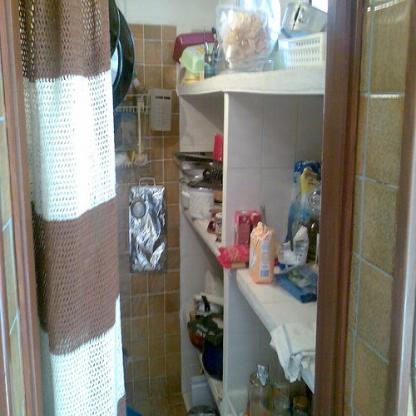
Scene: Indoor